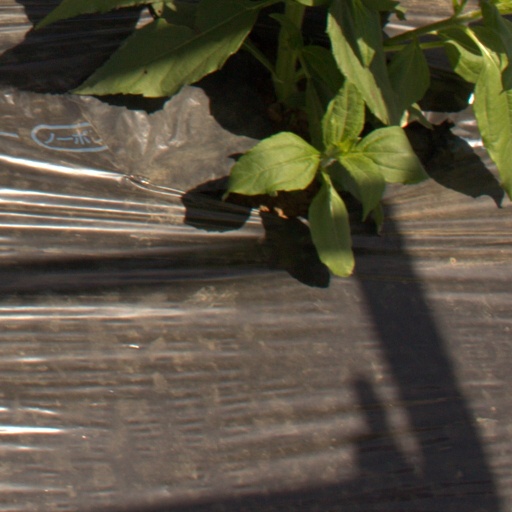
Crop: Jerusalem artichoke